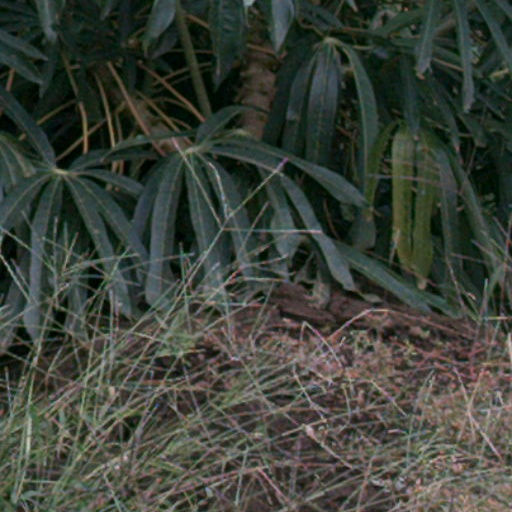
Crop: cassava